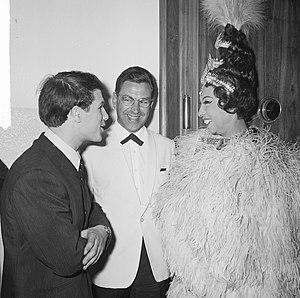
Joséphine Baker, nom de scène de Freda Josephine McDonald, née le 3 juin 1906 à Saint-Louis, dans le Missouri, aux États-Unis, et morte le 12 avril 1975 dans le 13ᵉ arrondissement de Paris, en France, est une chanteuse, danseuse, actrice, meneuse de revue et résistante française d'origine américaine.
Salvatore Adamo est un chanteur et auteur-compositeur belge d'origine italienne né le 1ᵉʳ novembre 1943 à Comiso.